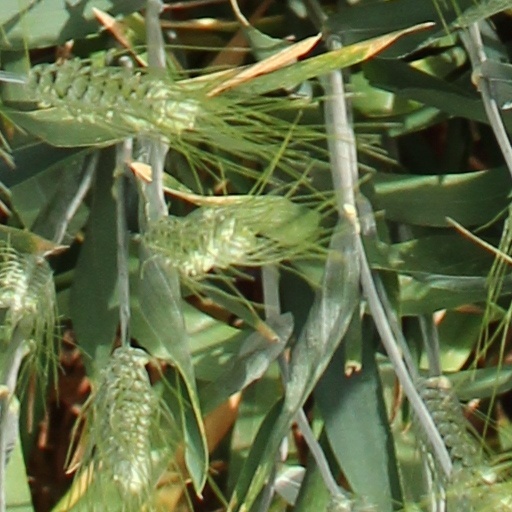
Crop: wheat